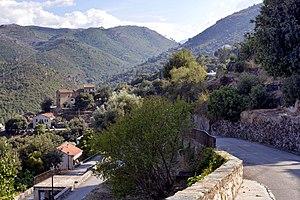
Castirla est une commune française située dans la circonscription départementale de la Haute-Corse et le territoire de la collectivité de Corse. Le village appartient à la piève de Talcini.